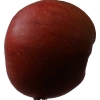
Label: Apple 17